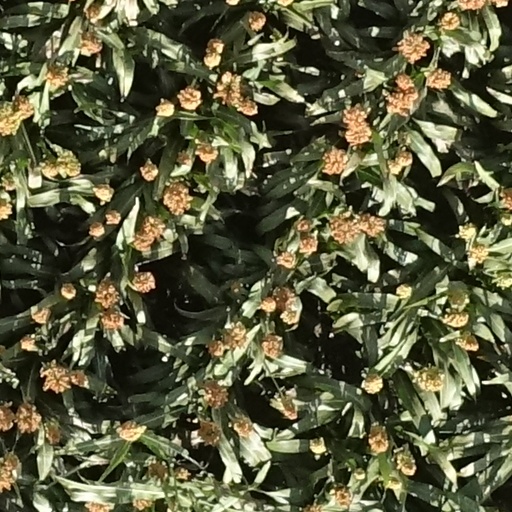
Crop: sorghum